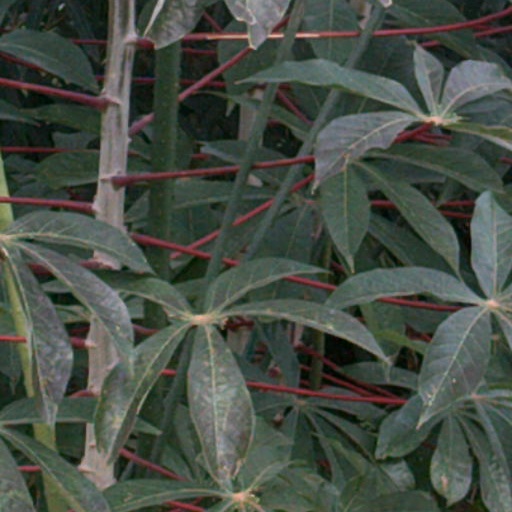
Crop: cassava